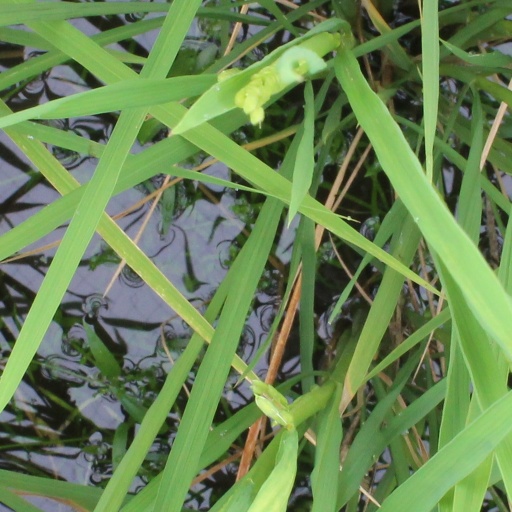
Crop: rice